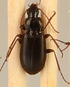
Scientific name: Calathus advena
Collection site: Rocky Mountains NEON (RMNP), plot RMNP_014